Montgomerie Hamilton

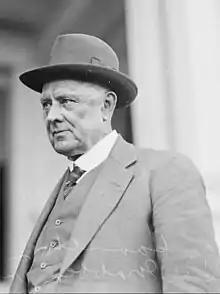
Montgomerie Hamilton in 1930

Hugh Montgomerie Hamilton (26 June 1854 – 11 August 1930) was an Australian barrister and judge who played international rugby union for Scotland from 1874 to 1875.